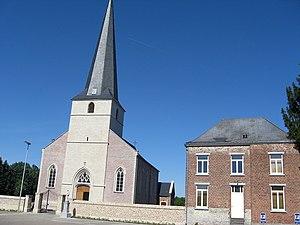
Roosbeek est une section de la commune belge de Boutersem située en Région flamande dans la province du Brabant flamand.